Function-spacer-lipid Kode construct

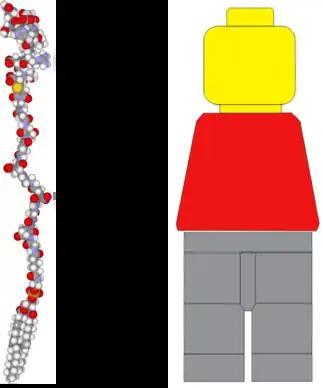
"Fig. 1" A structural analogy of a Lego Minifigure to a chemical space filling models of an FSL construct. The FSL construct is a peptide-based partially carboxymethylated oligoglycine (CMG2) spacer with 1,2- dioleoyl-sn-glycero-3-phosphoethanolamine (DOPE) lipid.

Function-Spacer-Lipid (FSL) Kode constructs (Kode Technology) are amphiphatic, water dispersible biosurface engineering constructs that can be used to engineer the surface of cells, viruses and organisms, or to modify solutions and non-biological surfaces with bioactives. FSL Kode constructs spontaneously and stably incorporate into cell membranes. FSL Kode constructs with all these aforementioned features are also known as Kode Constructs. The process of modifying surfaces with FSL Kode constructs is known as "koding" and the resultant "koded" cells, viruses and liposomes are respectively known as kodecytes, and kodevirions.